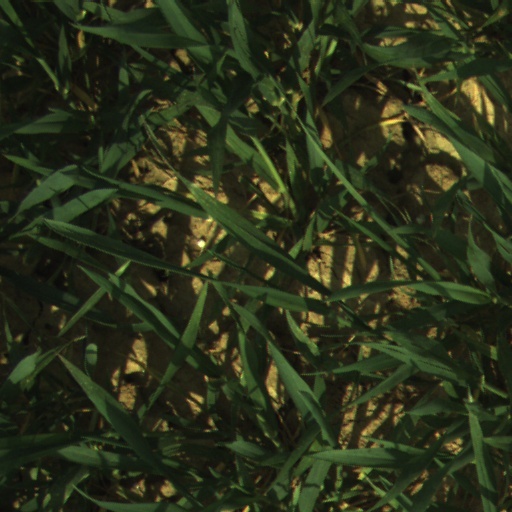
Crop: wheat